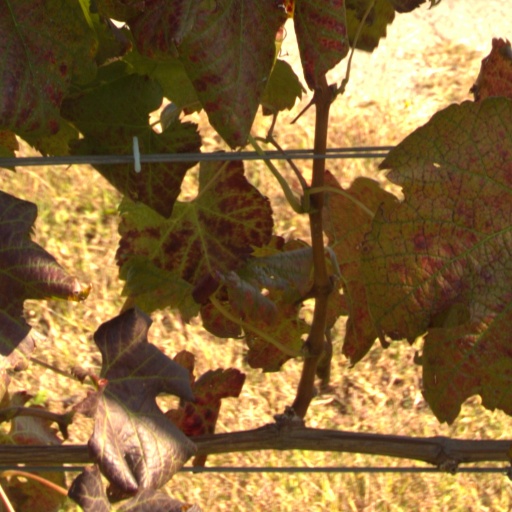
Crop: grape